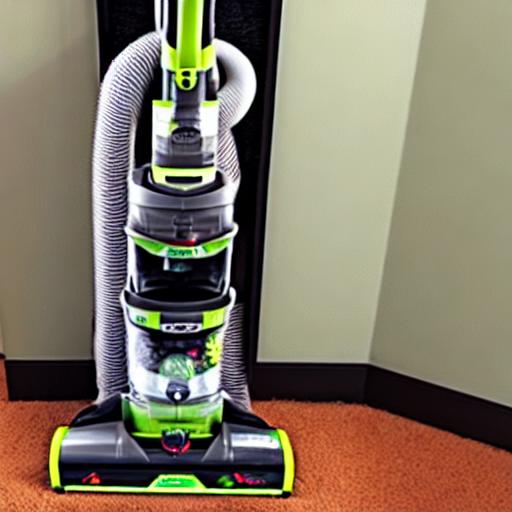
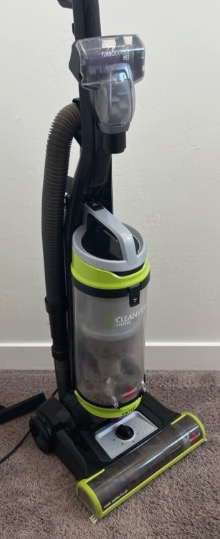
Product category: items_vacuum
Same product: no